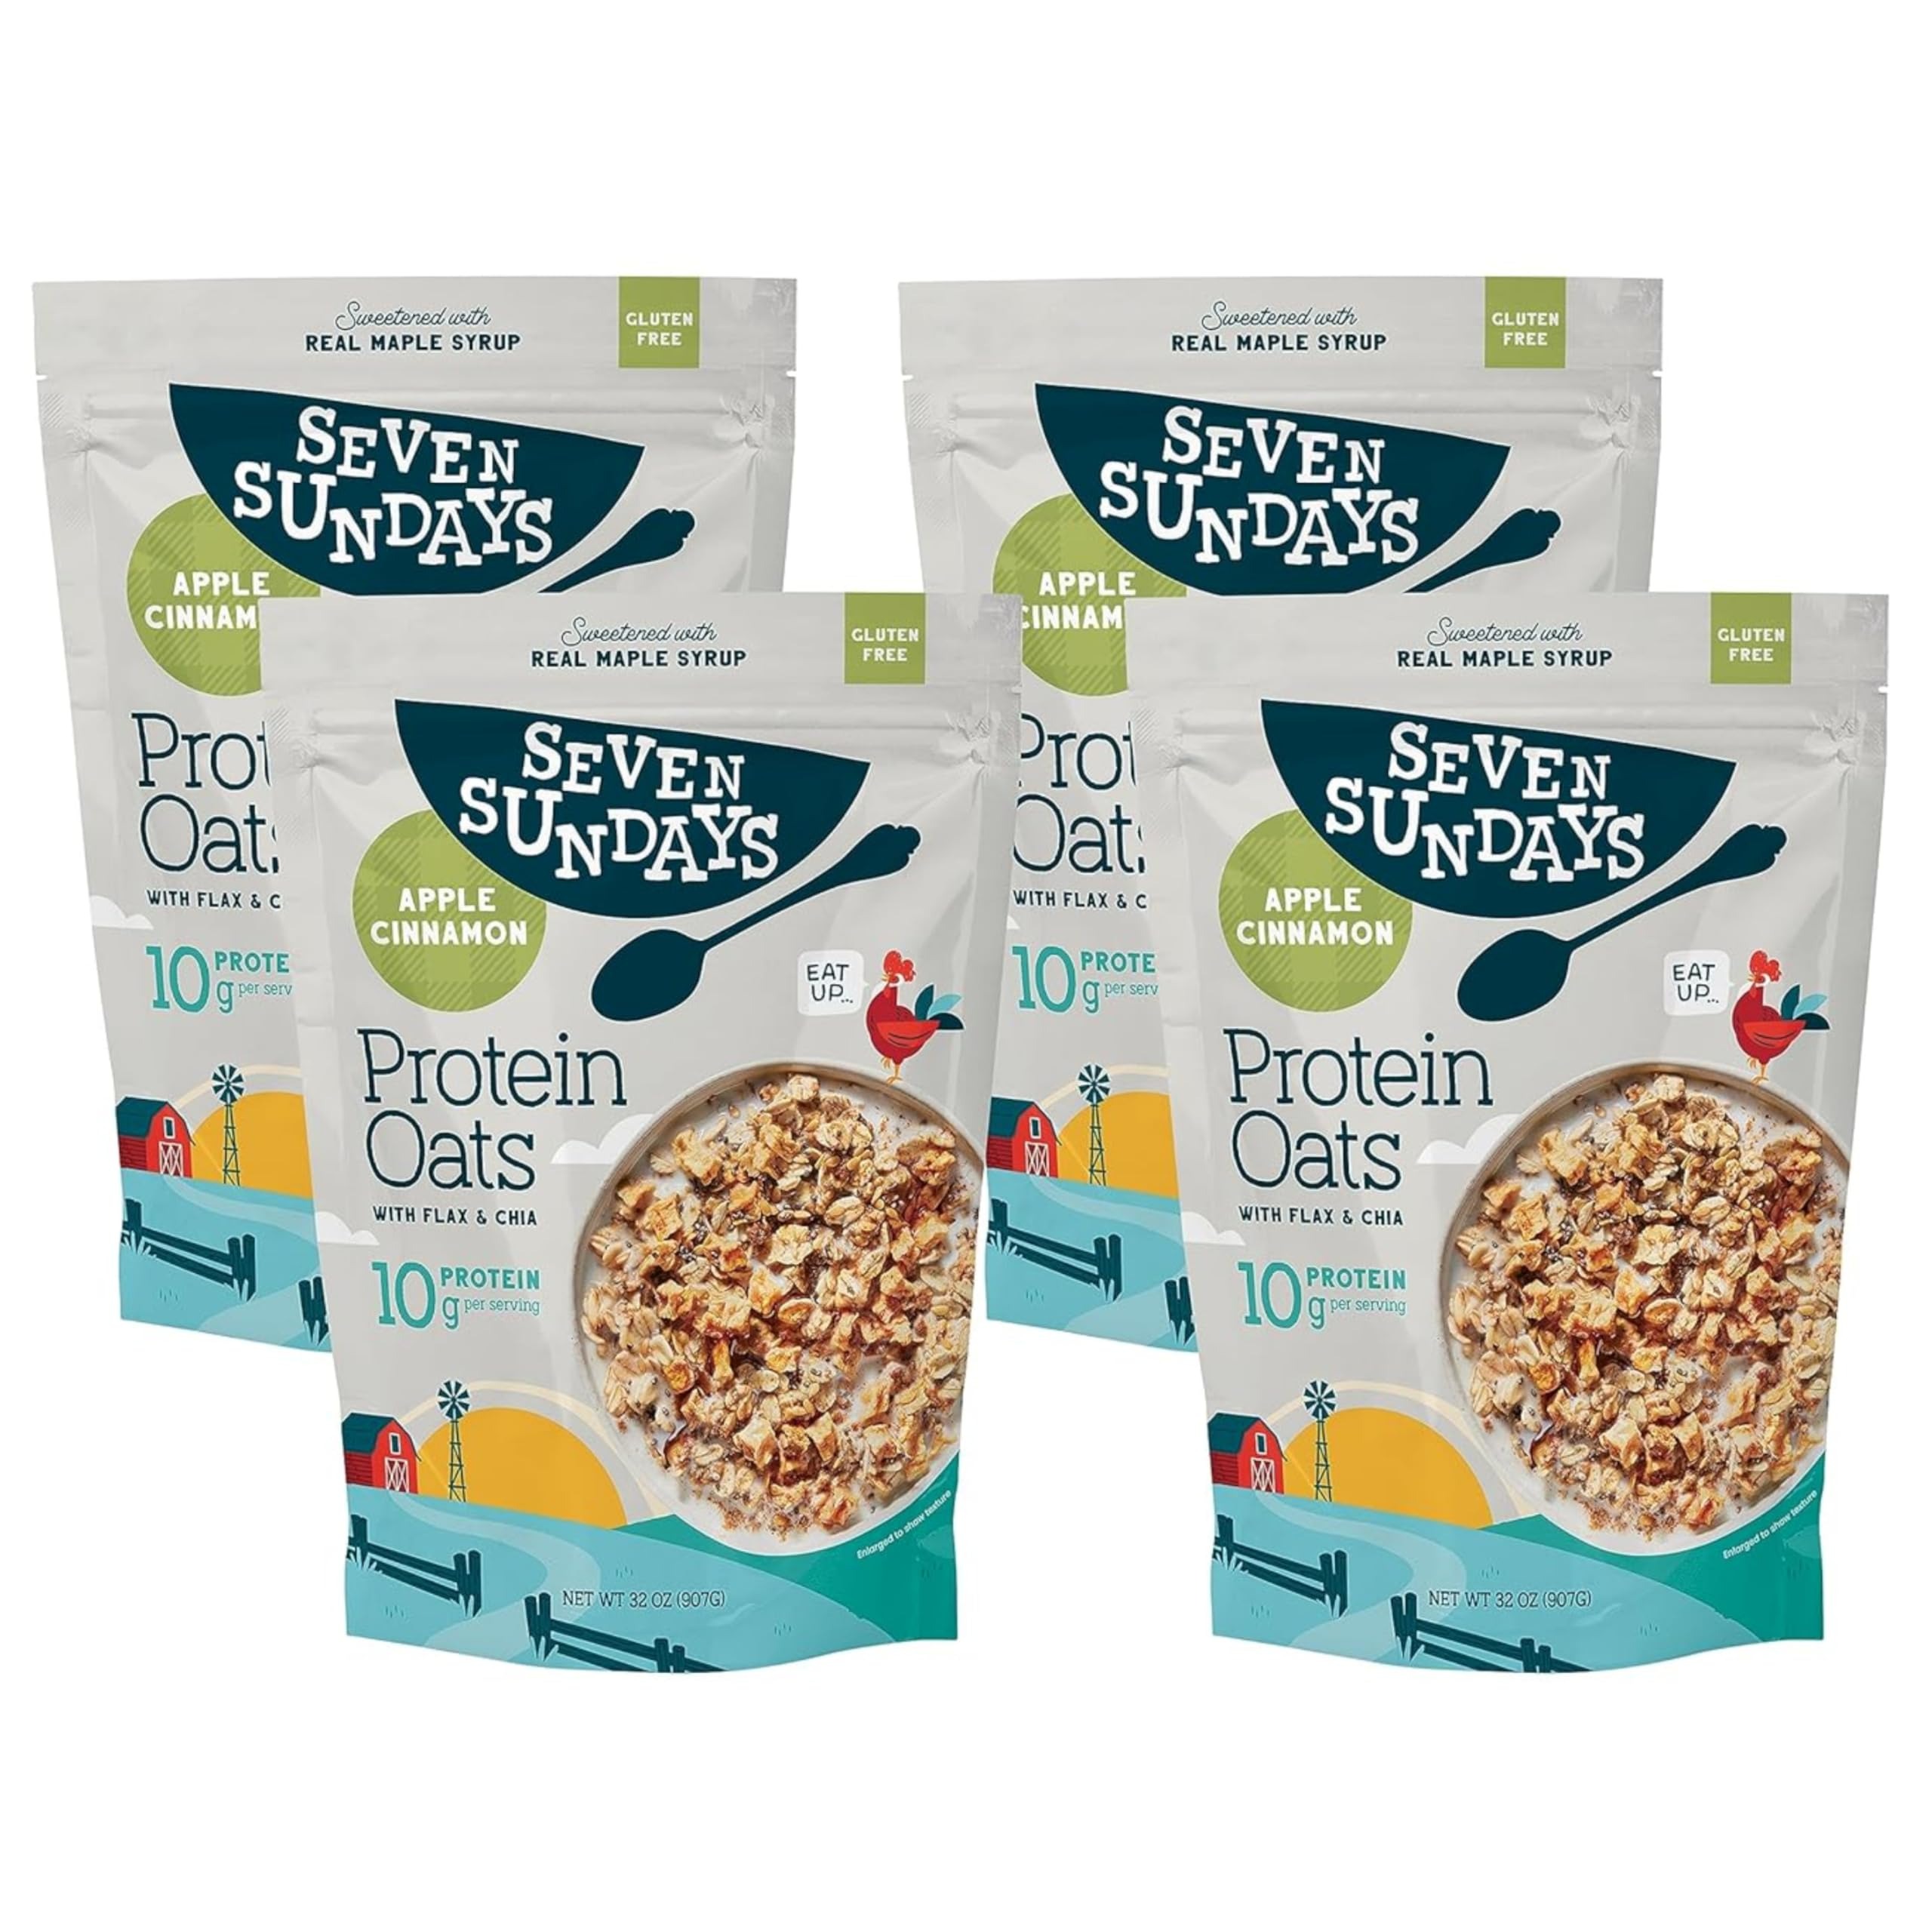
Item Name: Seven Sundays Protein Oats, Apple Cinnamon, 32 Oz Bag (Pack of 4), Gluten Free Oatmeal, 10g Upcycled Protein, Enjoy Warm, Cool or as Overnight Oats
Bullet Point 1: Keep it Real: Our Protein Oats are a creamy bowl of goodness, made with real ingredients like real apples and cinnamon, gluten free oats, upcycled oat protein from oat milk production, chia and flax seeds
Bullet Point 2: No Weird Stuff Ever: Our gluten free Protein Oats are also glyphosate free and Non GMO with no artificial flavors. With 10g of plant protein and 0g refined sugar, this better-for-you oatmeal will keep you full and fueled
Bullet Point 3: Subtly Sweetened by Nature: Apple Cinnamon has the perfect touch of sweetness from natural sweeteners like maple syrup. We left out the sweeteners like Stevia and Erythritol so you can feel great about what's in your bowl
Bullet Point 4: Think Outside the Box: Apple Cinnamon is delicious any way you prepare it, whether prepped warm and cozy like oatmeal, cool and creamy like cereal, or as overnight oats
Bullet Point 5: Because We Give a Cluck: We make obsessively clean, real delicious cereals that are good for you and better for the planet. Explore our family of cereals including our Mueslis, Nut Granolas, Sunflower Cereals, Protein Oats and Oat Protein Cereals
Value: 128.0
Unit: Ounce

Price: 62.425